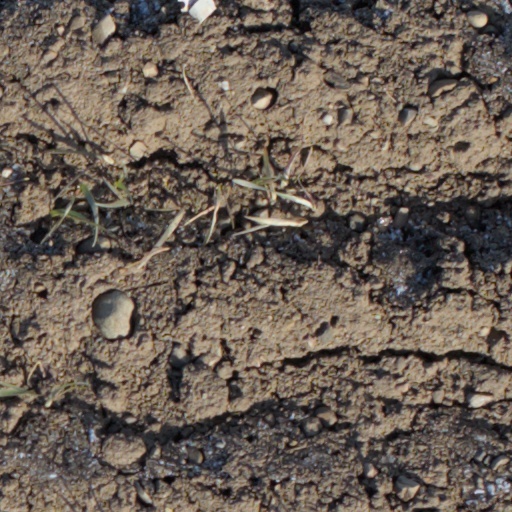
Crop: wheat